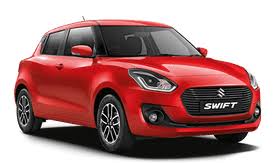
Label: noambulance